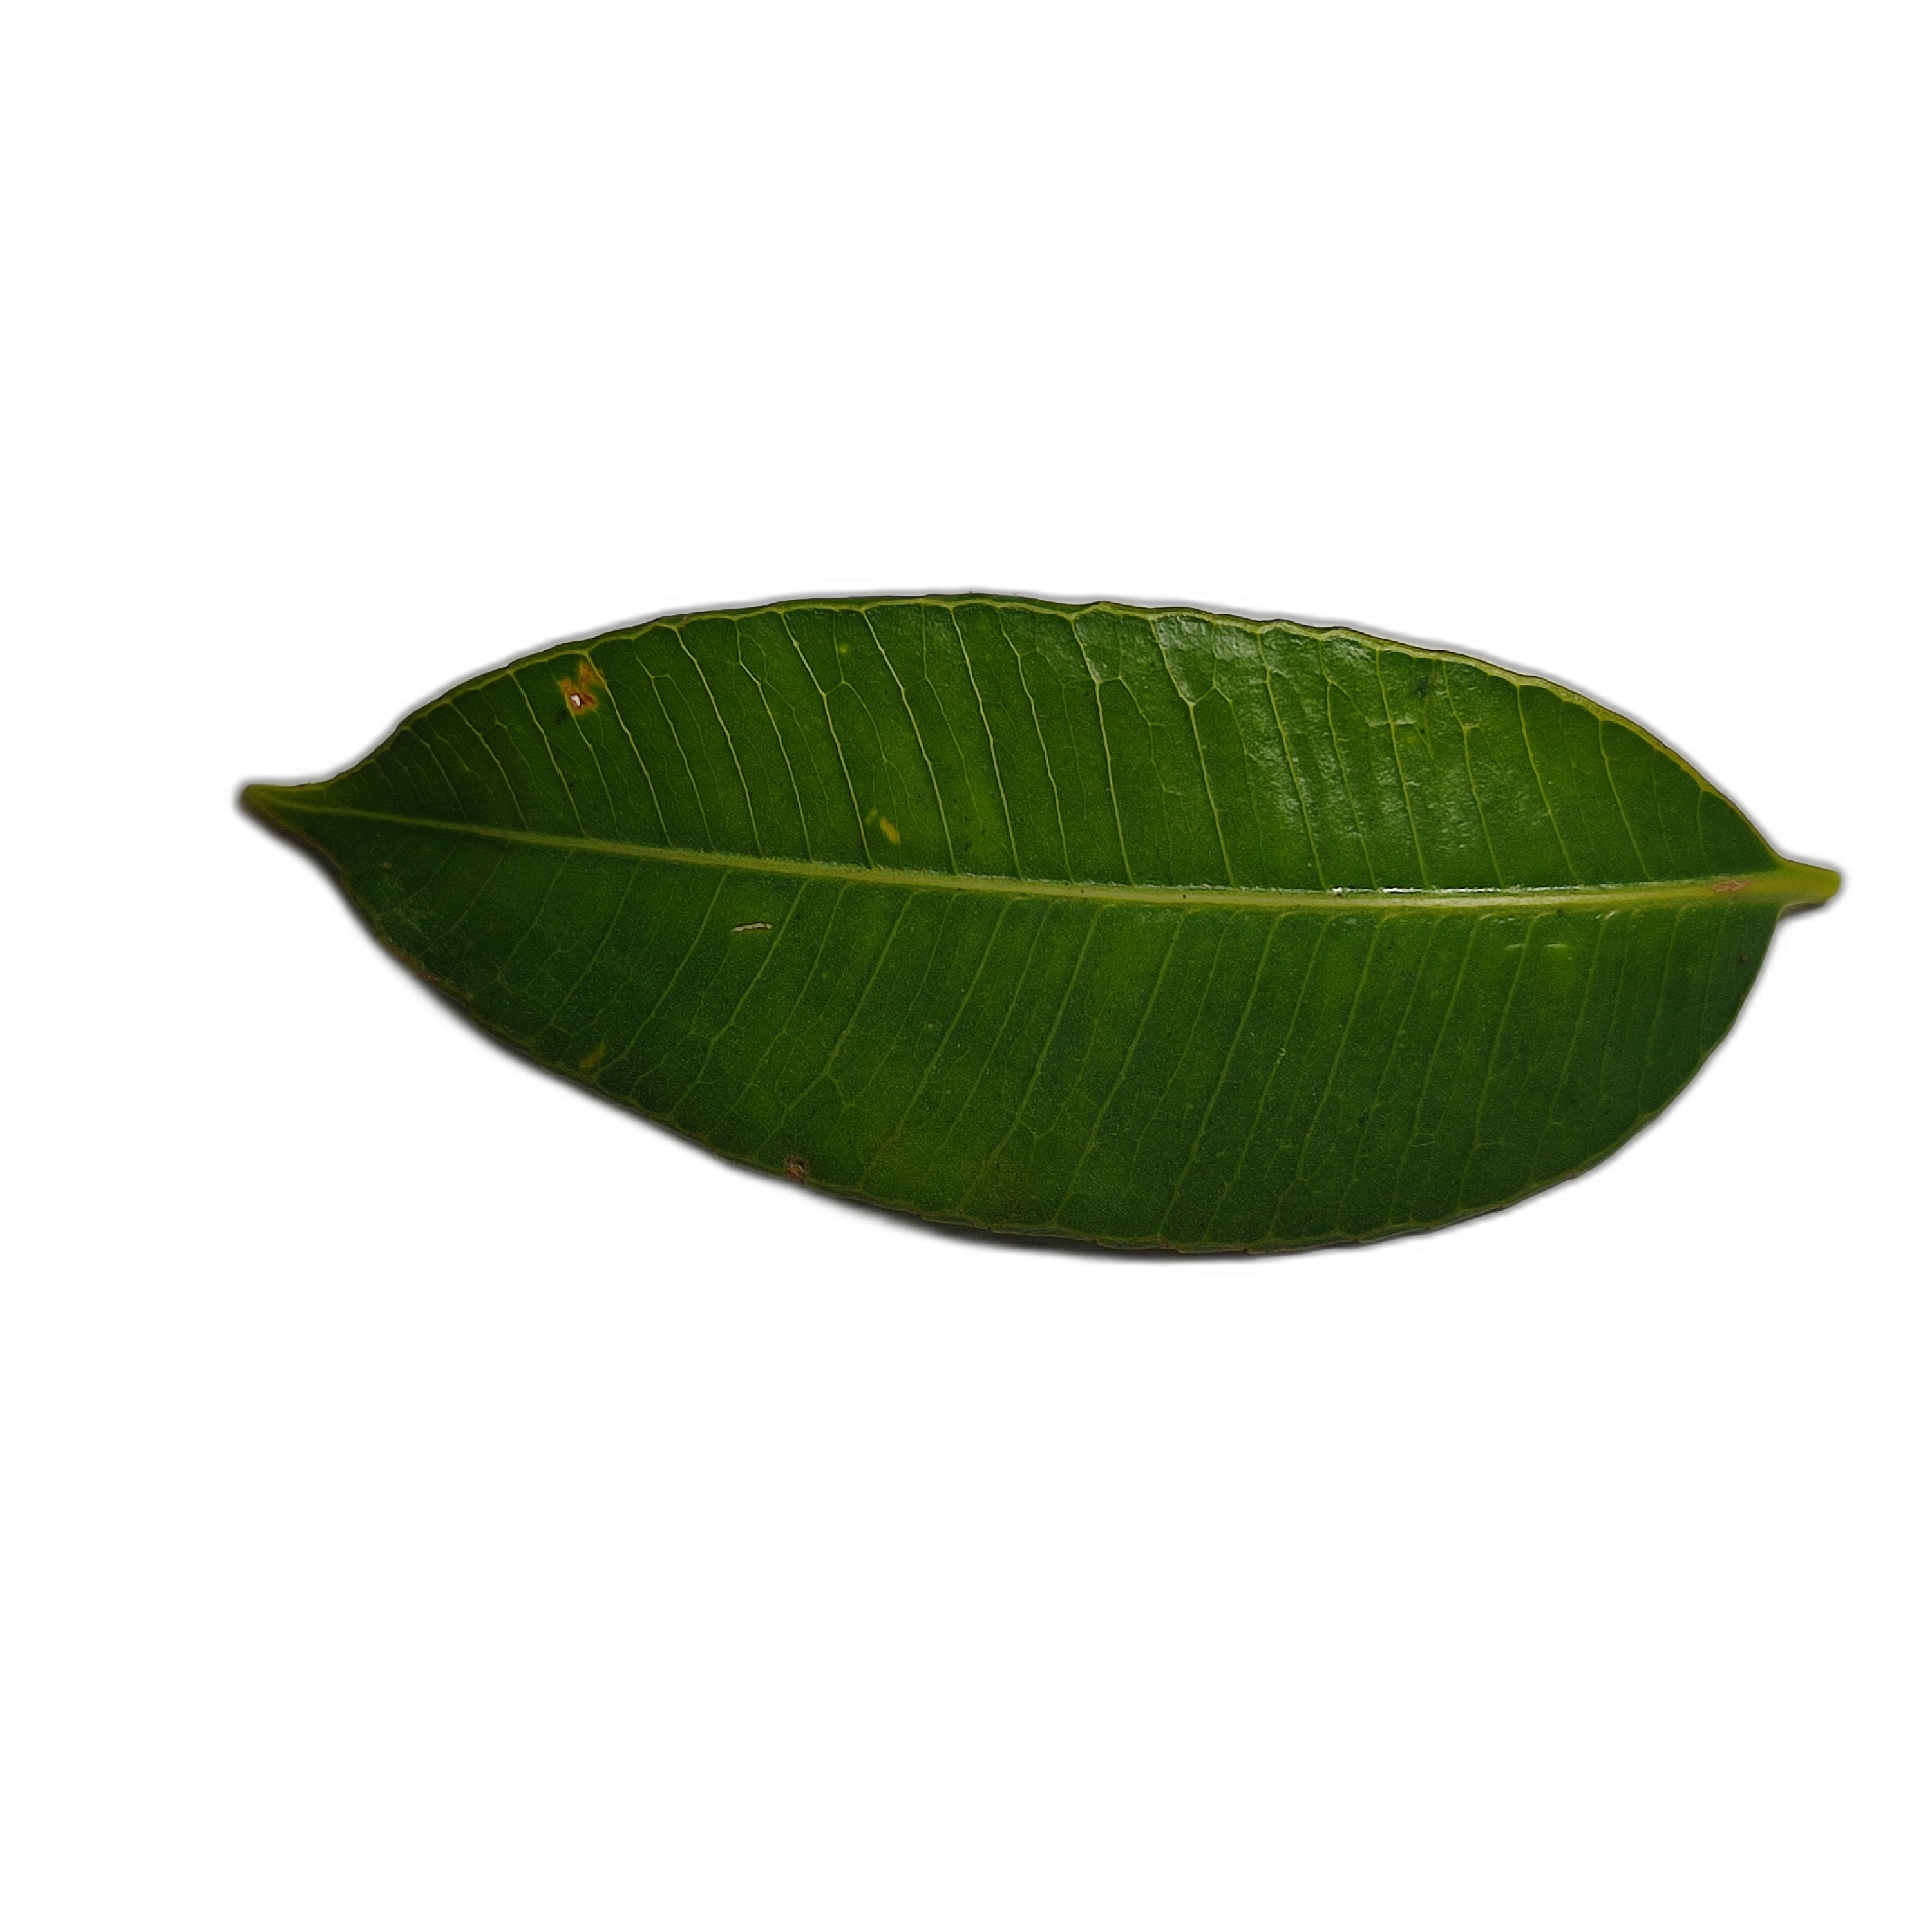
Label: healthy